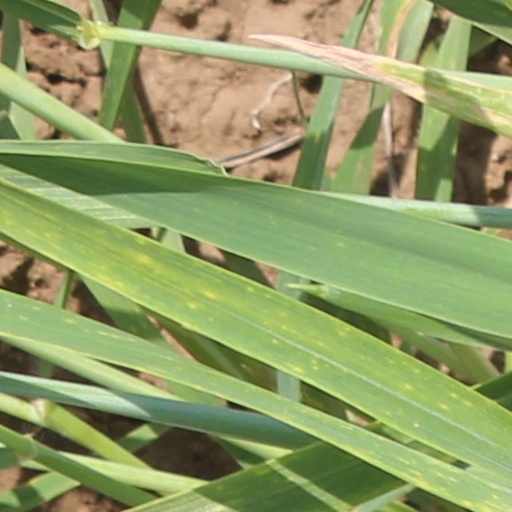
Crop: wheat